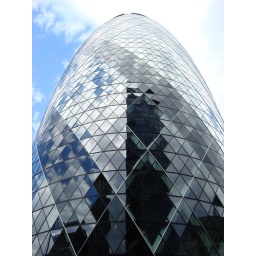
Cone shaped office building in London